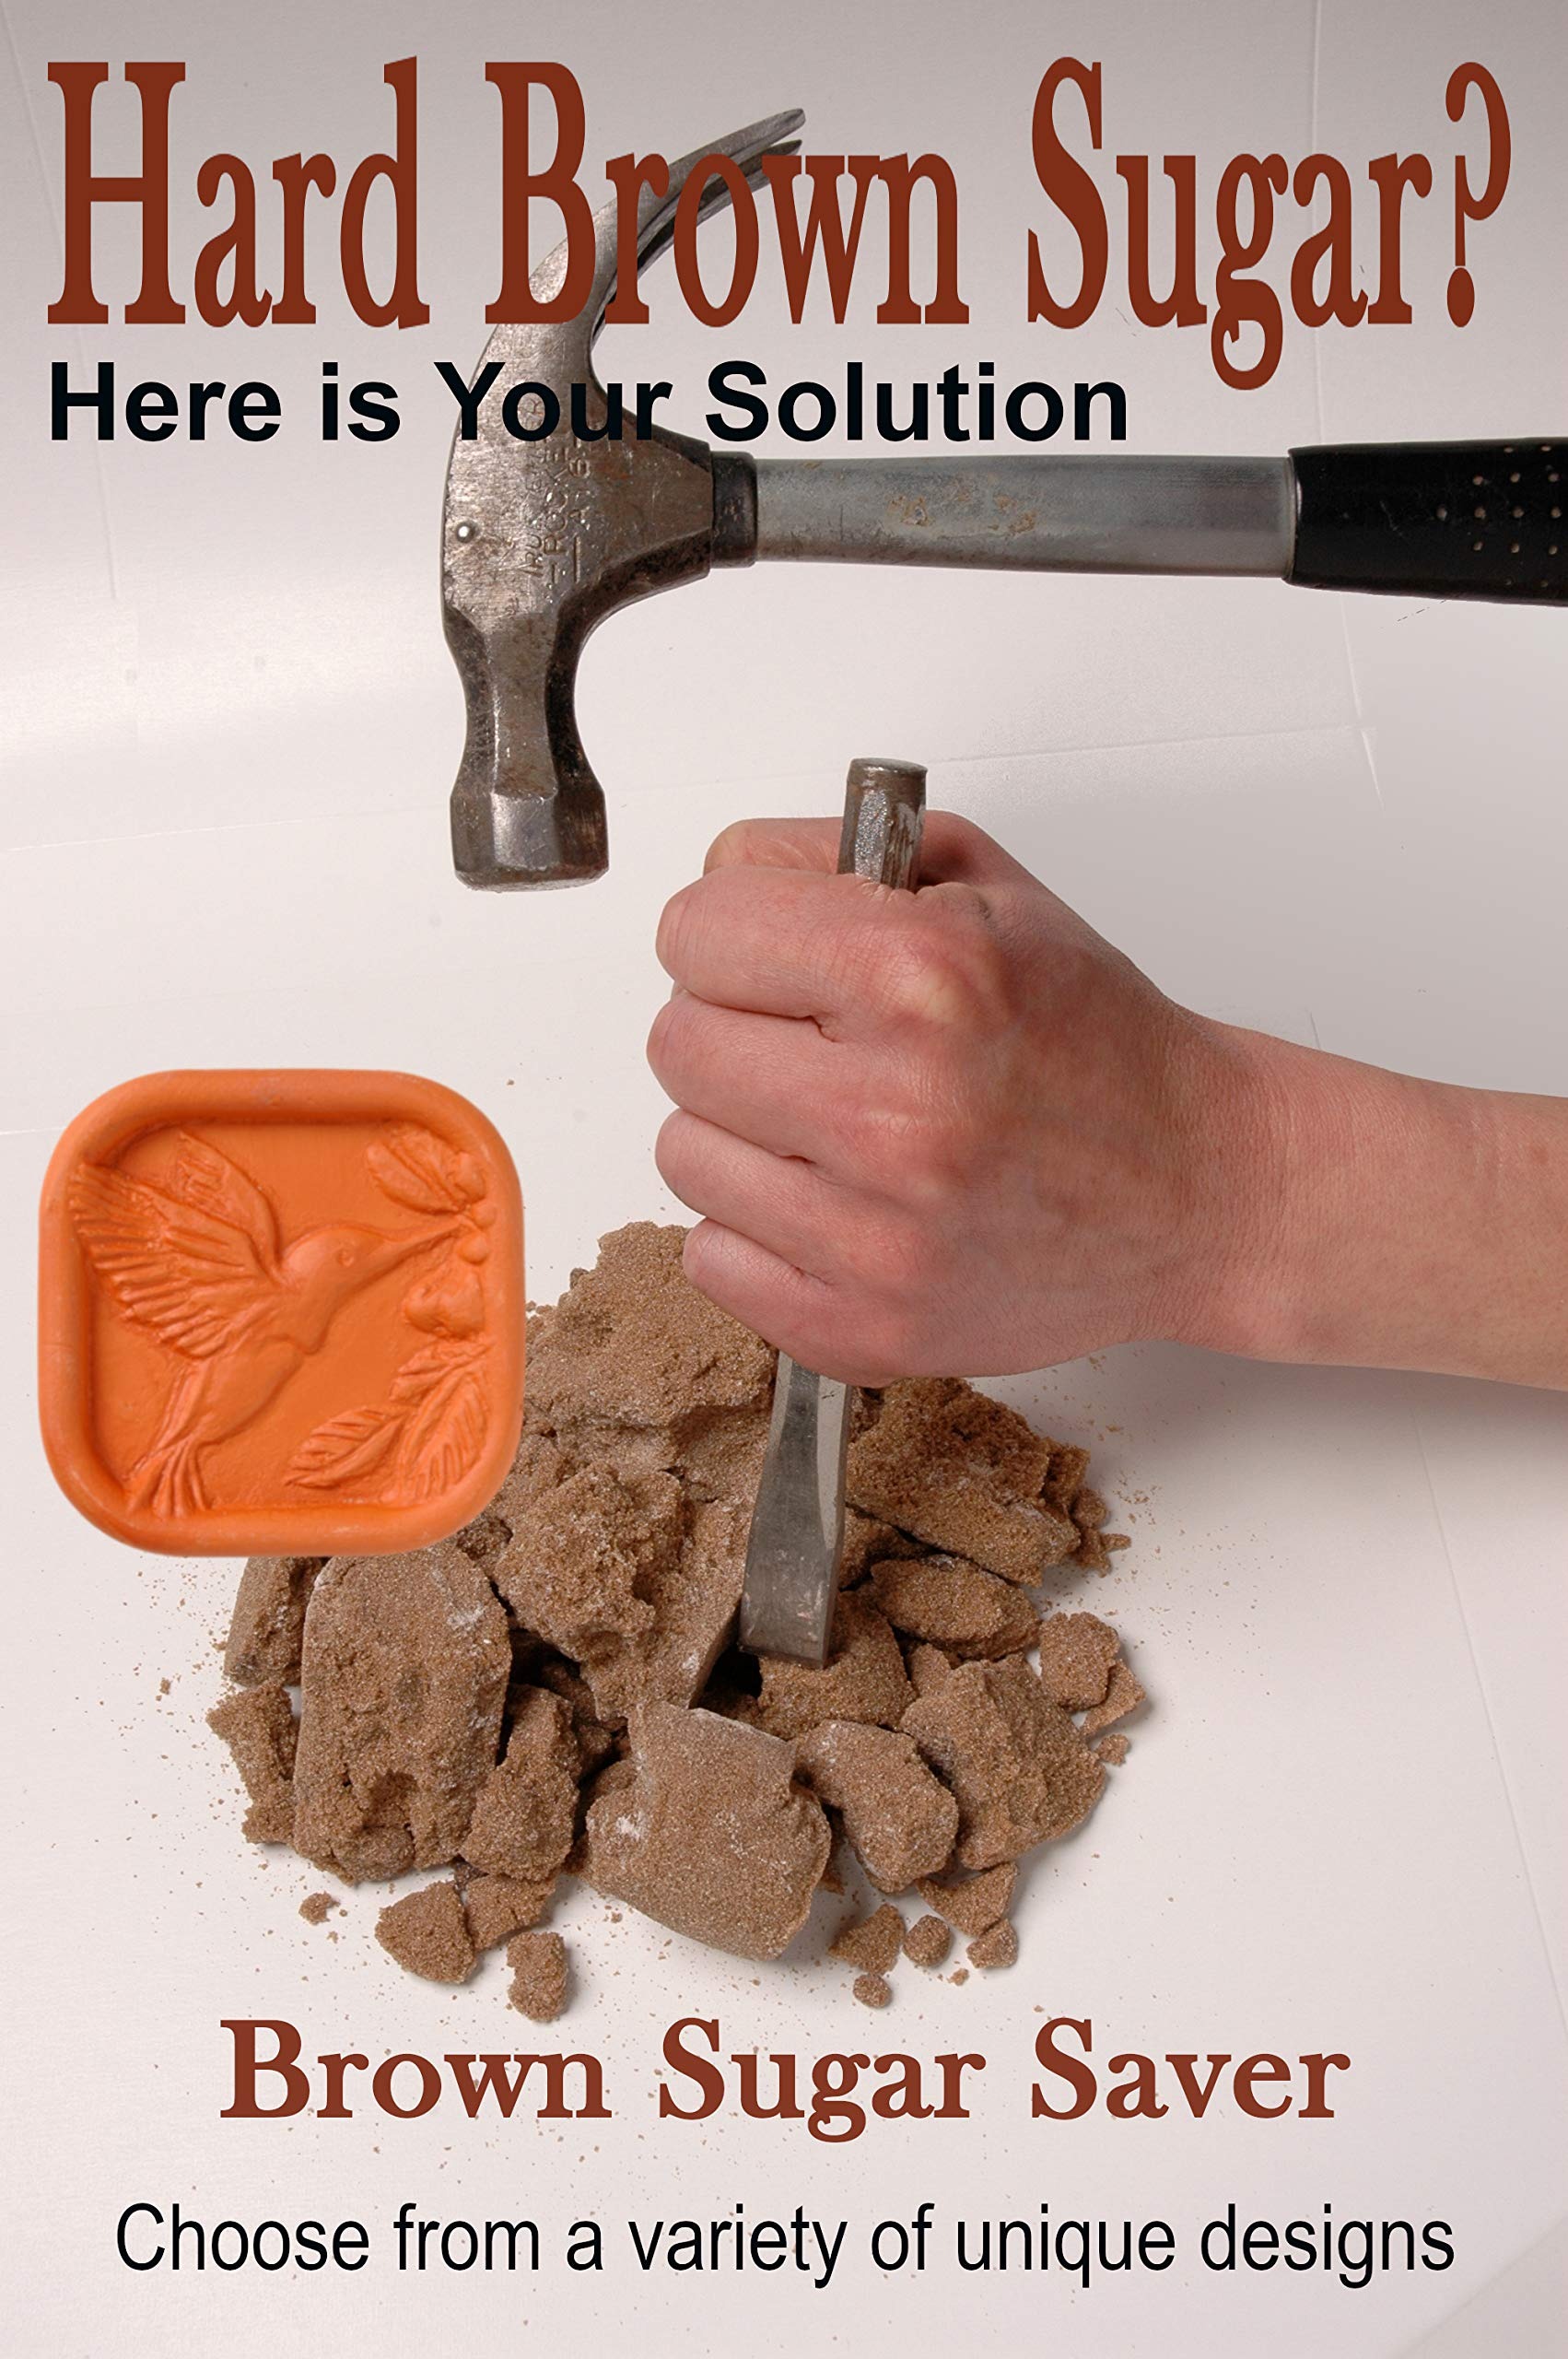
Item Name: JBK Pottery Brown Sugar Saver - Softens Hard Brown Sugar/Keeps it Soft, Made in USA - Huggy Bear
Bullet Point 1: Brown Sugar Saver - Folding Arms Sugar Bear Design
Bullet Point 2: Embossed with Cute Designs - We make sure our brown sugar disc selection will look cute and lovely inside your terracotta sugar saver containers.
Bullet Point 3: Brown Sugar Savers also work great with dried fruit, popcorn, marshmallows, and more.
Bullet Point 4: Softens rock hard brown sugar!
Bullet Point 5: Food-Safe & Durable - Our terracotta brown sugar saver is made from a food-safe, specially sourced clay from Montana. You can use it over and over again, making it a practical kitchen item.
Bullet Point 6: Versatile Brown Sugar Disk - This brown sugar softener is not just for sugar or sweets. Use it to soften and moisten cookies, dried fruits, marshmallows, and more. Plus, it can keep salt, spices, crackers, chips, and pretzels dry and crispy.
Bullet Point 7: Embossed with Cute Designs - We make sure our brown sugar disc selection will look cute and lovely inside your terracotta sugar saver containers.
Bullet Point 8: JBK Brown Sugar Saver will soften the hard brown sugar and keep it soft for up to 3 months when stored in a closed container.
Product Description: Use after soaking to soften and maintain moisture in brown sugar, granulated sugar, sugar in the raw, turbinado sugar, and sugar substitutes, baked goods, cakes, cookies, marshmallows, even dried fruit. Or, use it dry without soaking to absorb moisture and keep spices, salt, crackers, pretzels and chips dry and crispy. Soak your ceramic brown sugar softener in water for 15 minutes, pat dry, and put on top of the brown sugar. JBK knows firsthand how frustrating it is when you go to the pantry or cupboard for the brown sugar, only to discover it is ROCK HARD and completely dried up! Our mothers and grandmothers used a piece of bread or apple to try to solve the problem, but there was the possibility of mold imparting an undesired flavor to the sugar, and the solution was short lived. The JBK Brown Sugar Saver will soften the hard brown sugar and keep it soft for up to 6 months when stored in a closed container. When sugar begins to harden, re-soak, pat dry, and use again. Use after soaking to soften and maintain moisture in brown sugar, granulated sugar, sugar in the raw, turbinado sugar, and sugar substitutes, baked goods, cakes, cookies, marshmallows, even dried fruit. Or, use it dry without soaking to absorb moisture and keep spices, salt, crackers, pretzels and chips dry and crispy. Can be used over and over. Wash without soap for best results. Made in the USA!
Value: 1.0
Unit: Count

Price: 8.95